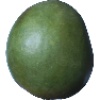
Label: mango